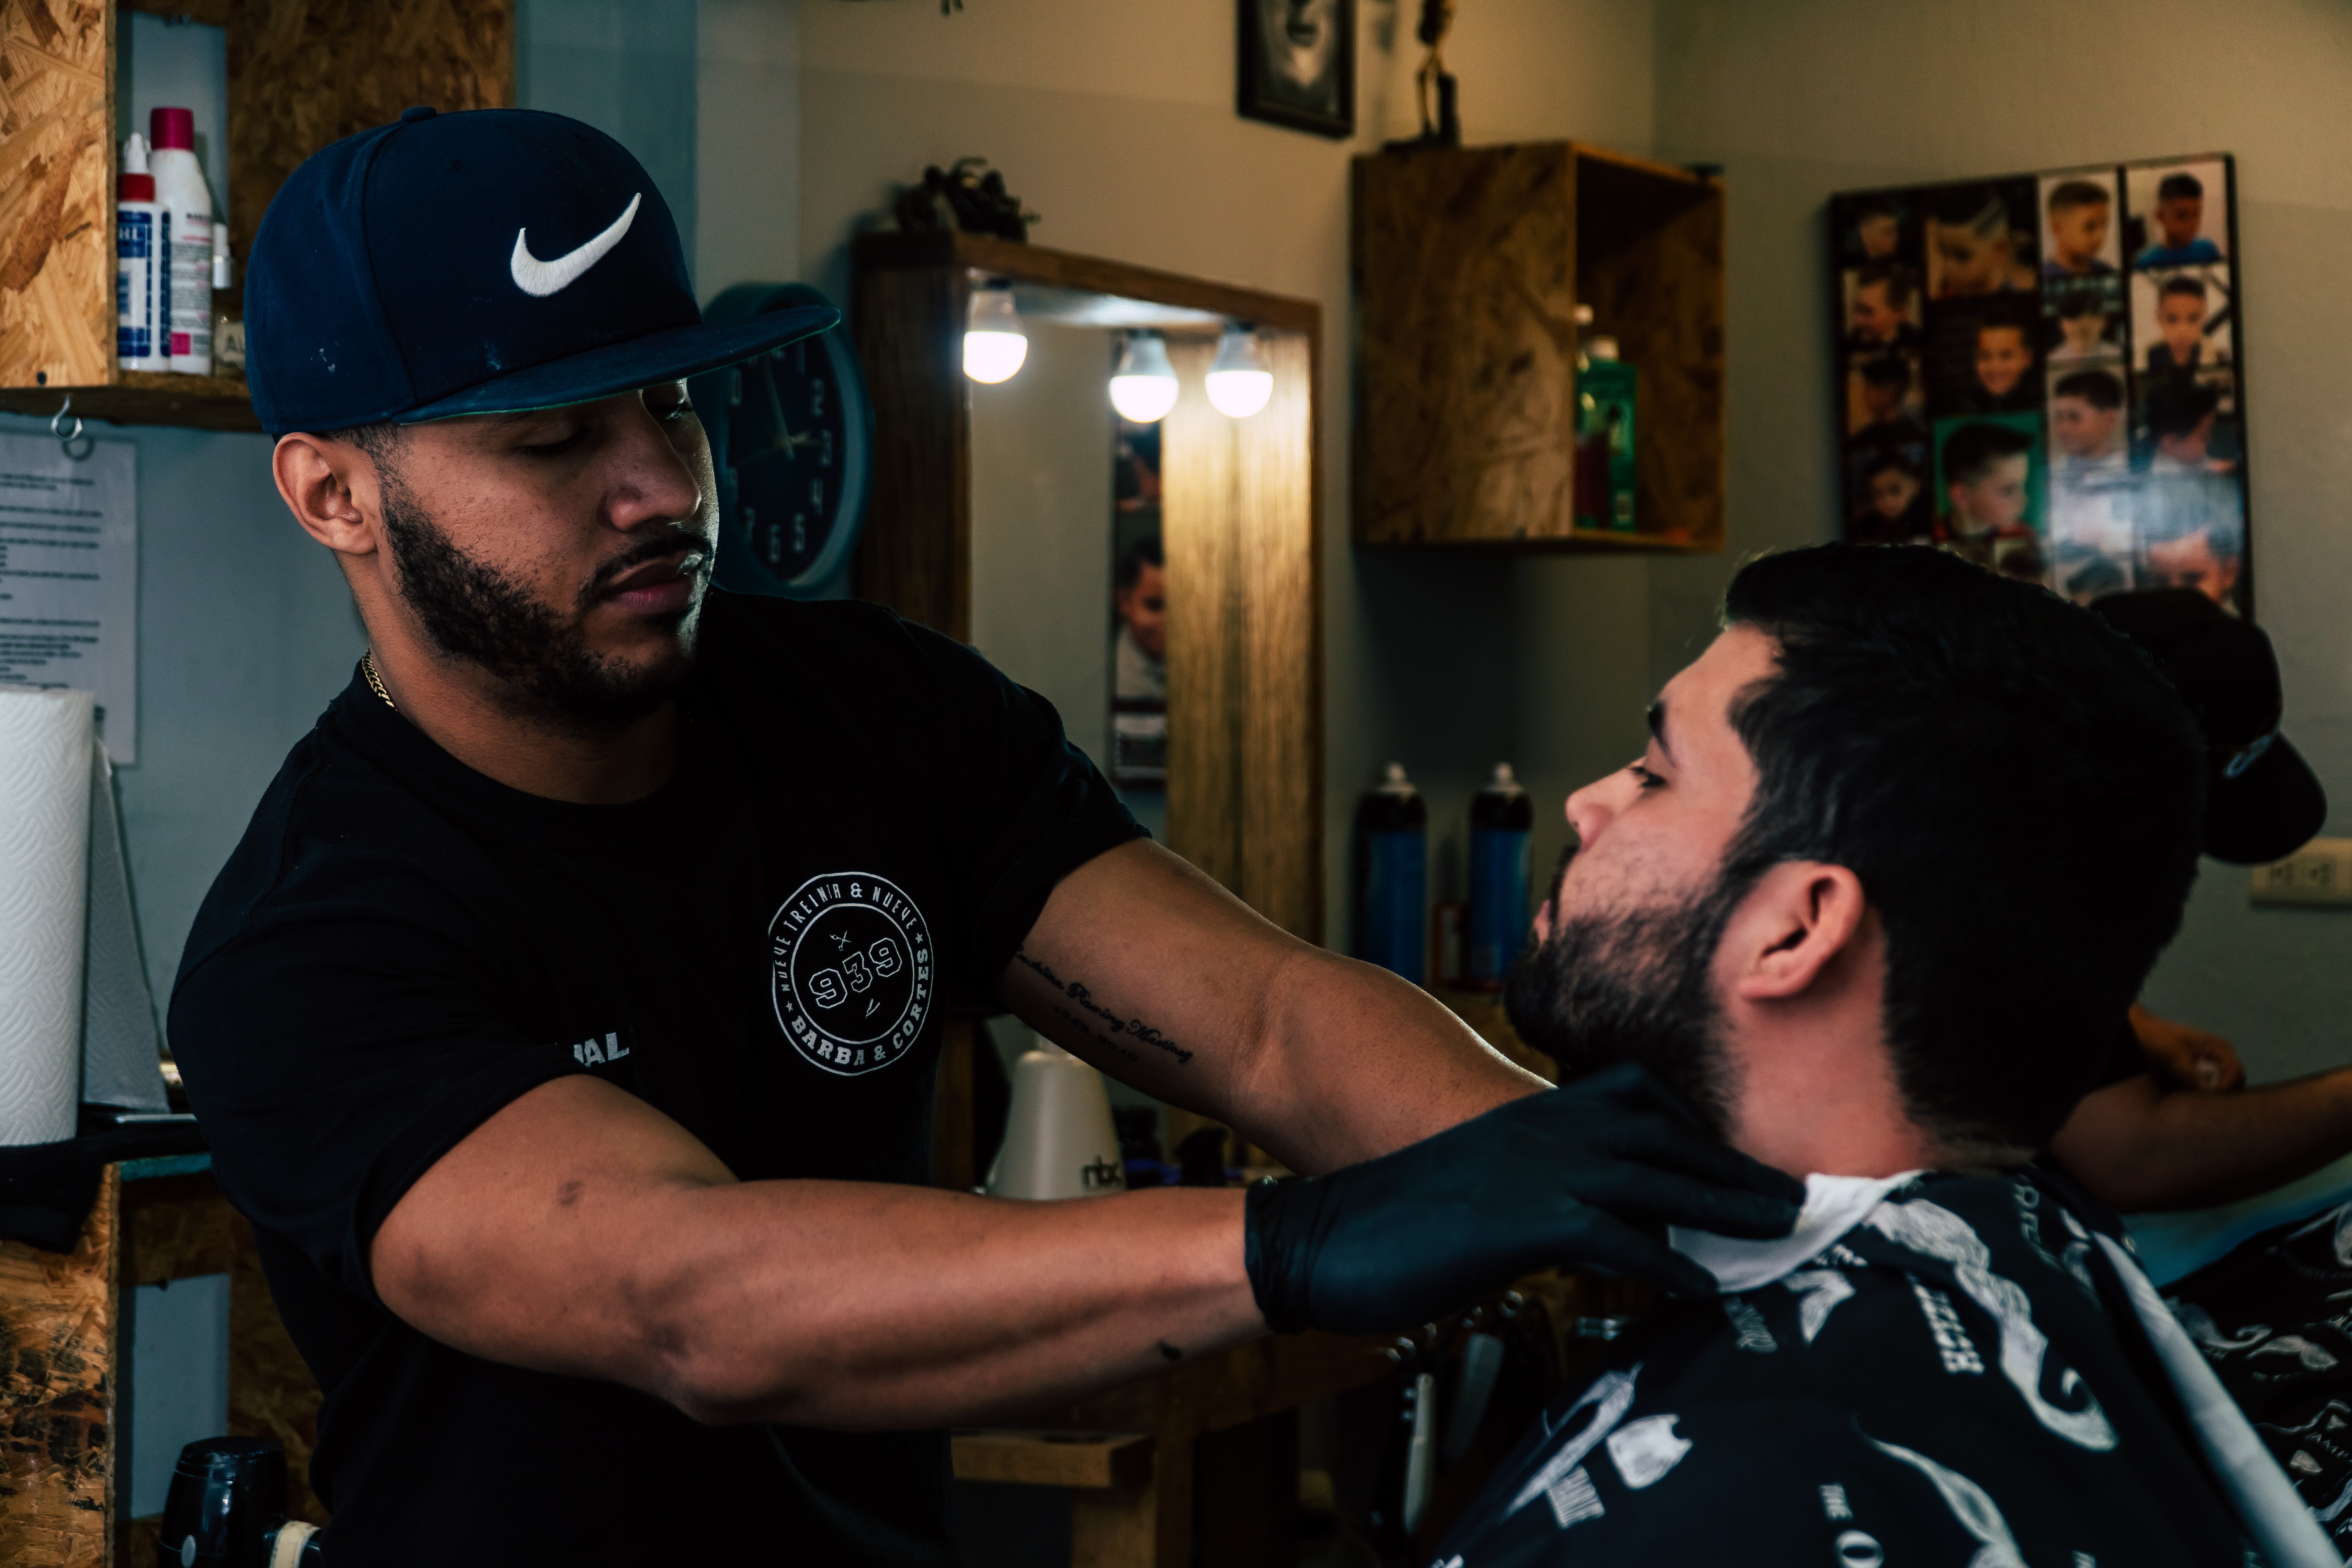
arm, t shirt, room, tattoo, muscle